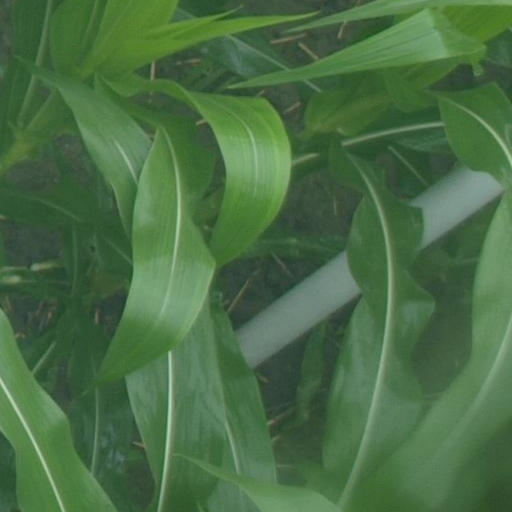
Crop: maize; corn